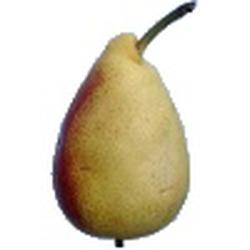
Label: Pear